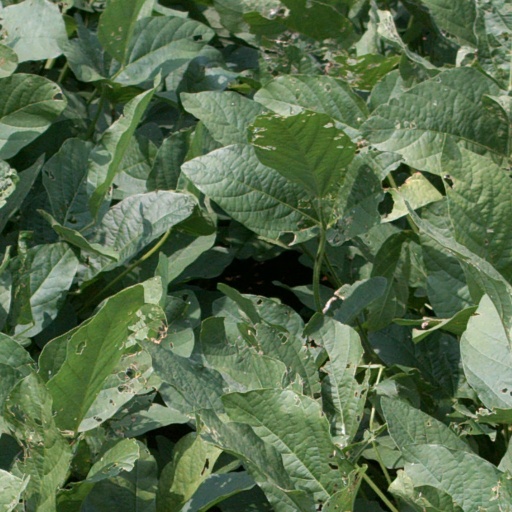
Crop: soybean